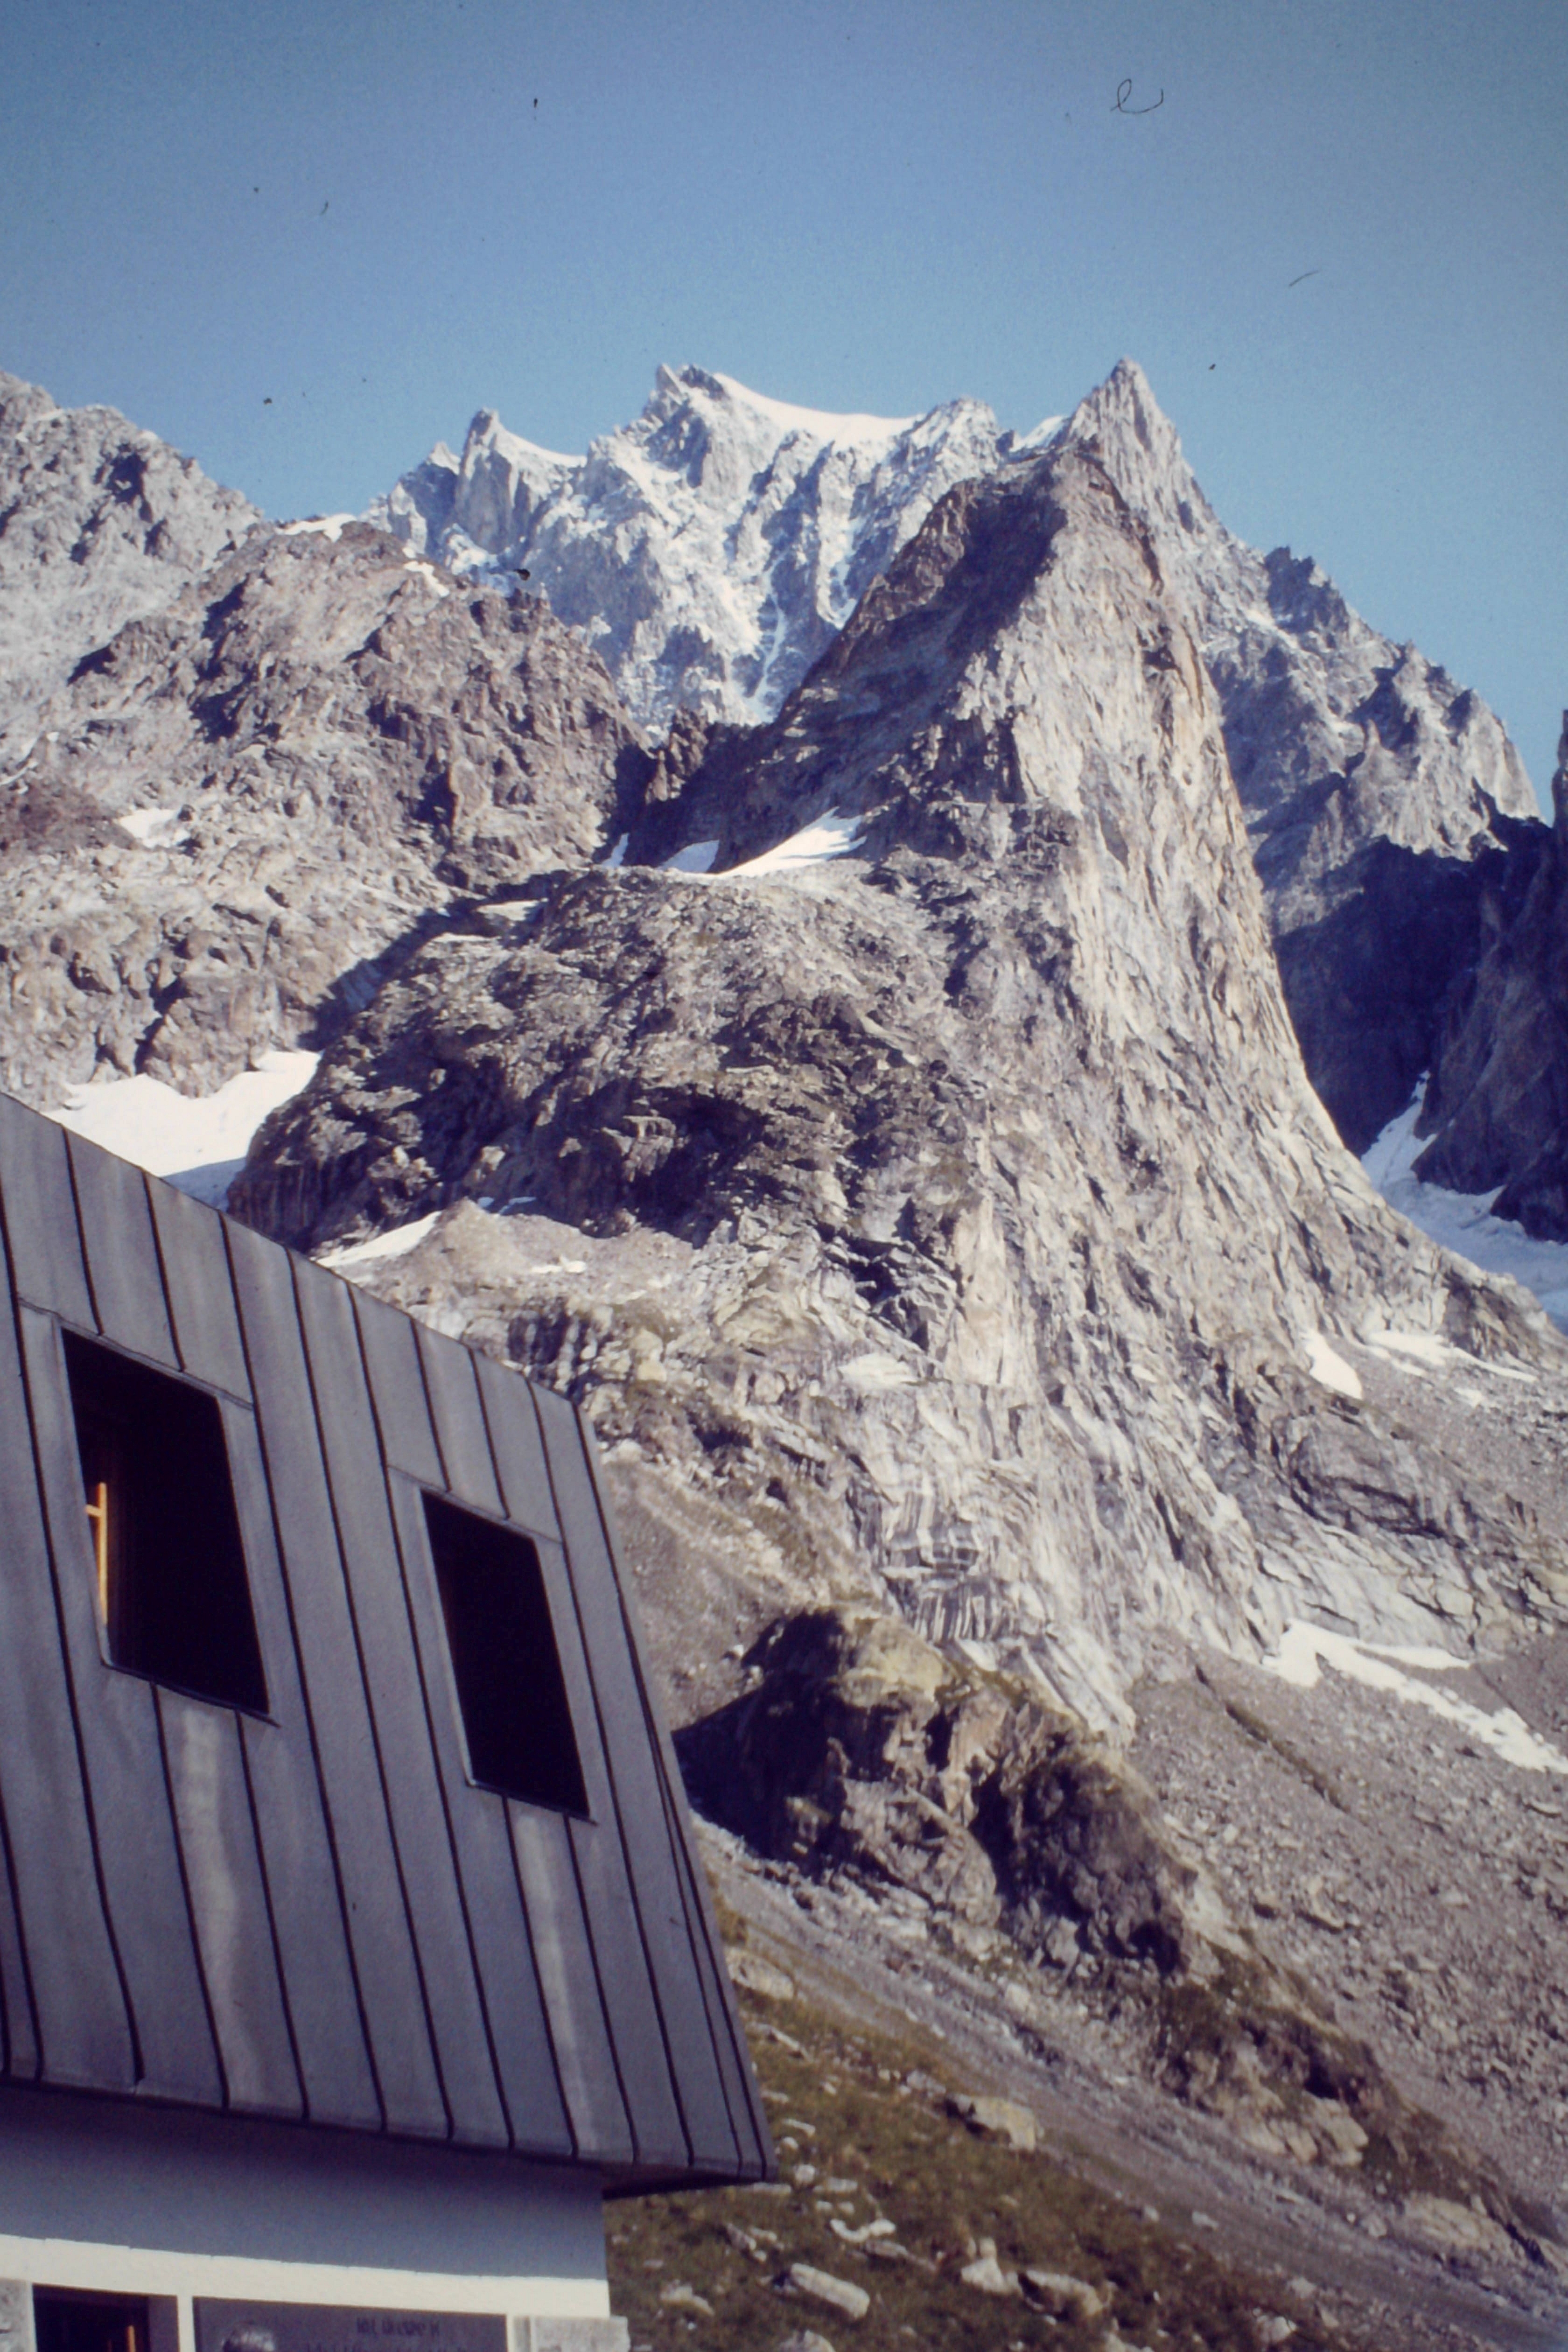
nature, mountainous landforms, mountain, mountain range, alps, glacial landform, sky, geological phenomenon, ridge, summit, massif, ar te, nunatak, rock, hill station, terrain, fell, cirque, landscape, house, snow, world, glacier, mount scenery, hill, valley